Drava Valley Railway

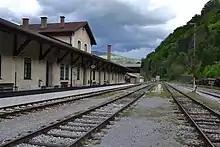
Dravograd station

The Carinthian Railway ("Kärntner Bahn") was built as a branch line by the "k.k. Priv. Südbahngesellschaft" (Imperial–royal, "privileged"—by the grant of a concession—Southern Railway Company) and extended from Maribor (then officially referred to under its German name of Marburg) to Villach.